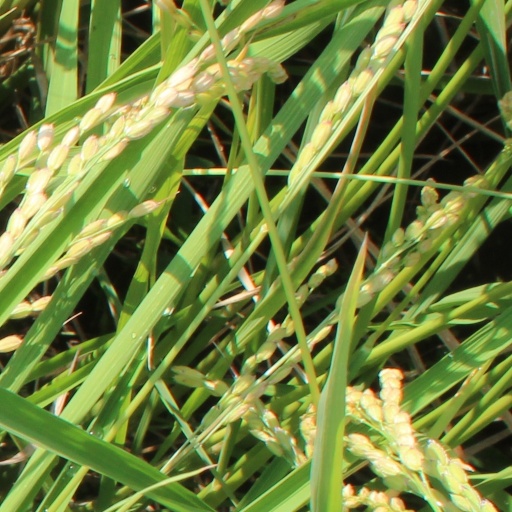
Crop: rice